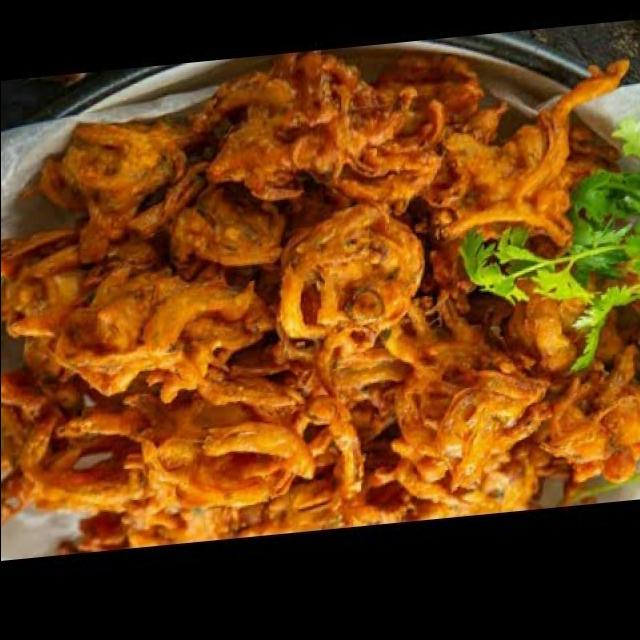
Dish: pakode